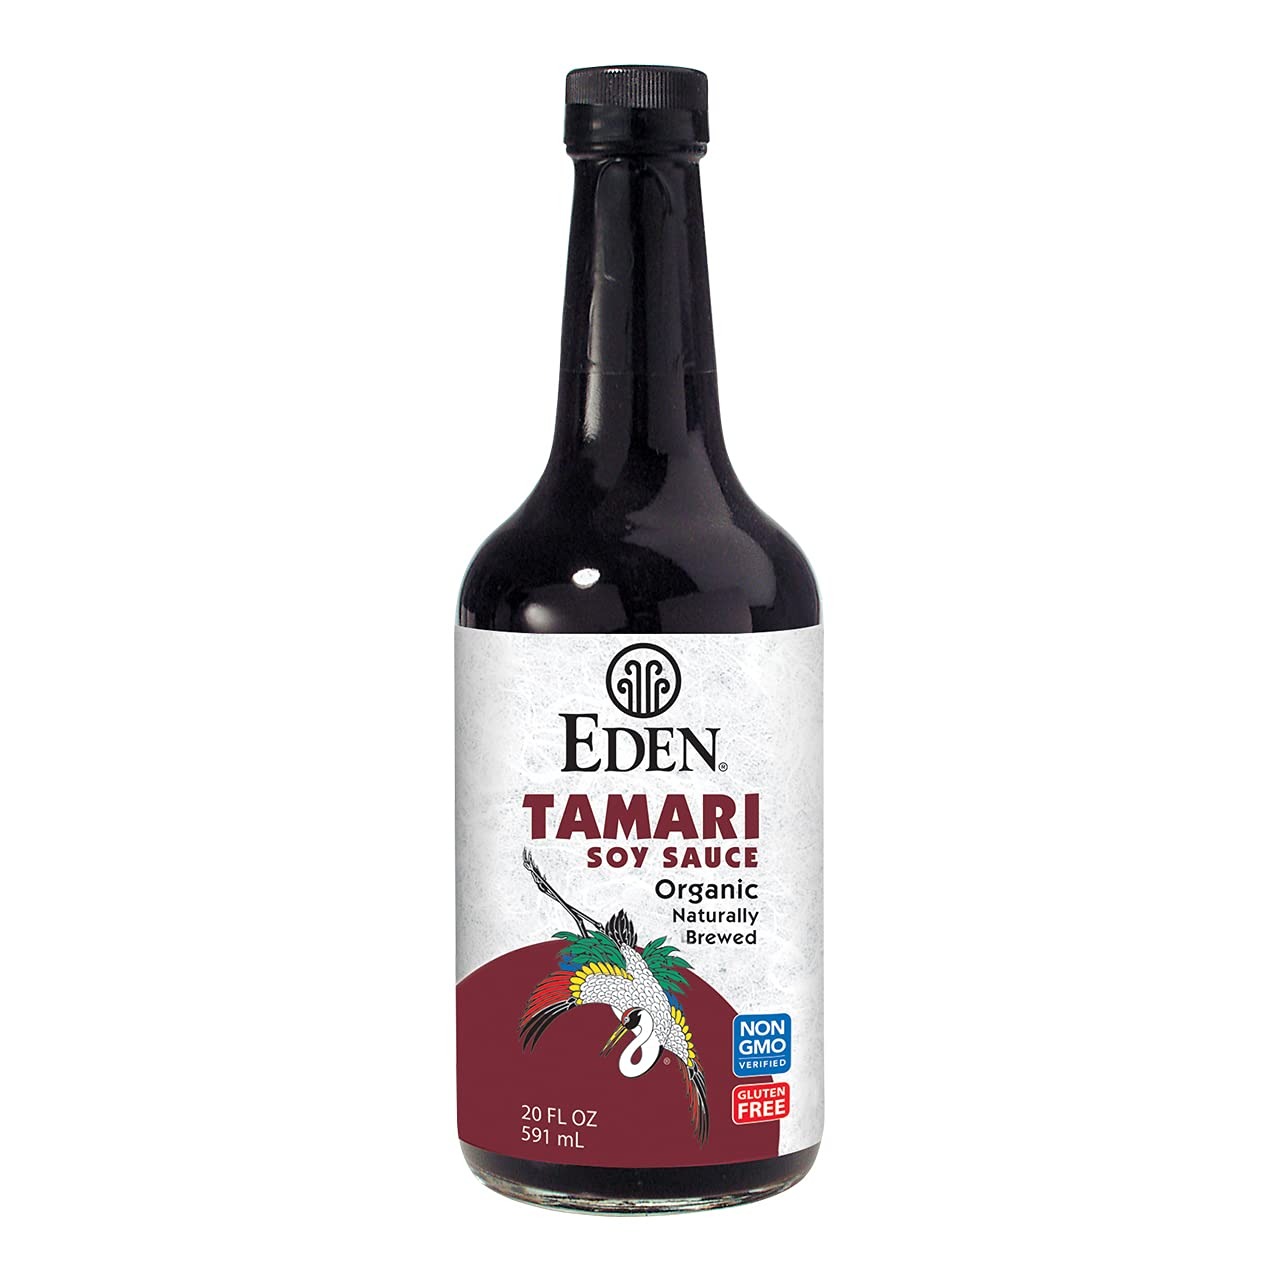
Item Name: Eden Organic Tamari, 20 fl oz Amber Glass, Domestic, Naturally Brewed in U.S.
Bullet Point 1: Eden Foods is a principled natural food company, est. 1968. Healthy soil, long-term organic, non-GMO, skilled growers and handlers; a reliable alternative to commercial food. Uncompromised, pure, most delicious nutrient rich tamari.
Bullet Point 2: Eden Foods is a principled natural food company, est. 1968. Healthy soil, long-term organic, non-GMO, skilled growers and handlers; a reliable alternative to commercial food. Uncompromised, pure, most delicious nutrient rich tamari.
Bullet Point 3: A naturally fermented gluten-free Soy sauce made from whole U.S.A. Non-GMO organic Soybeans.
Bullet Point 4: A food seasoning and condiment.
Bullet Point 5: Tamari is best for longer cooking, commercial food production, and bolder flavor.
Bullet Point 6: Amber glass bottled with a dispenser cap that delivers 'drops' or 'pours'. Refillable.
Product Description: A naturally fermented gluten-free Soy sauce made from whole U.S.A. Non-GMO organic Soybeans. A food seasoning and condiment. Tamari is best for longer cooking, commercial food production, and bolder flavor. Amber glass bottled with a dispenser cap that delivers 'drops' or 'pours'. Refillable.
Value: 20.0
Unit: Fl Oz

Price: 16.49